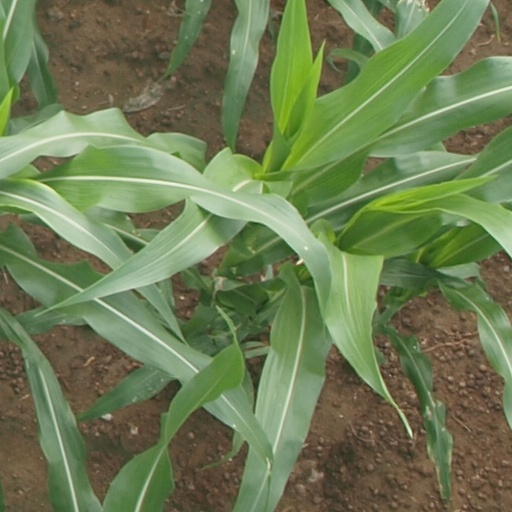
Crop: maize; corn